Filipinos

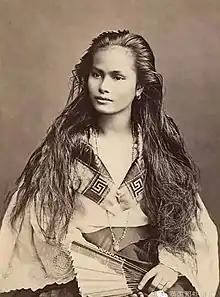
A "mestiza de sangley" woman in a photograph by Francisco Van Camp, c. 1875

The Philippine–American War resulted in the deaths of at least 200,000 Filipino civilians. Some estimates for total civilian dead reach up to 1,000,000. After the Philippine–American War, the United States civil governance was established in 1901, with William Howard Taft as the first American Governor-General. A number of Americans settled in the islands and thousands of interracial marriages between Americans and Filipinos have taken place since then. Owing to the strategic location of the Philippines, as many as 21 bases and 100,000 military personnel were stationed there since the United States first colonized the islands in 1898. These bases were decommissioned in 1992 after the end of the Cold War, but left behind thousands of Amerasian children. The country gained independence from the United States in 1946. The Pearl S. Buck International Foundation estimates there are 52,000 Amerasians scattered throughout the Philippines. However, according to the center of Amerasian Research, there might be as many as 250,000 Amerasians scattered across the cities of Clark, Angeles City, Manila, and Olongapo. In addition, numerous Filipino men enlisted in the US Navy and made careers in it, often settling with their families in the United States. Some of their second- or third-generation families returned to the country.